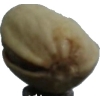
Label: pistachio